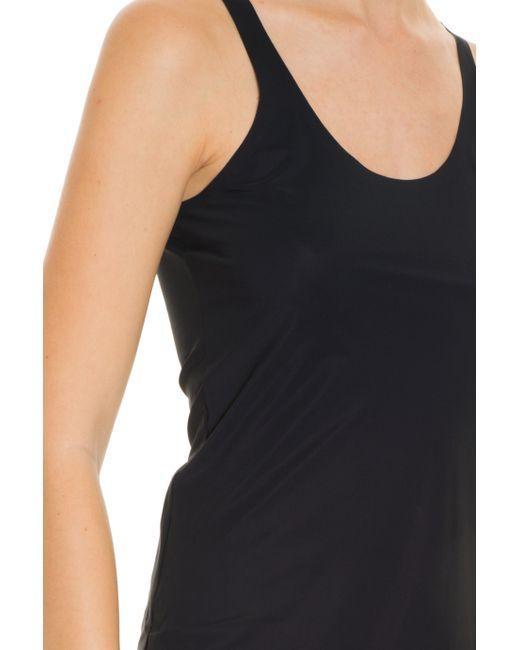
T-Shirts für den Sommer, Farbe schwarz